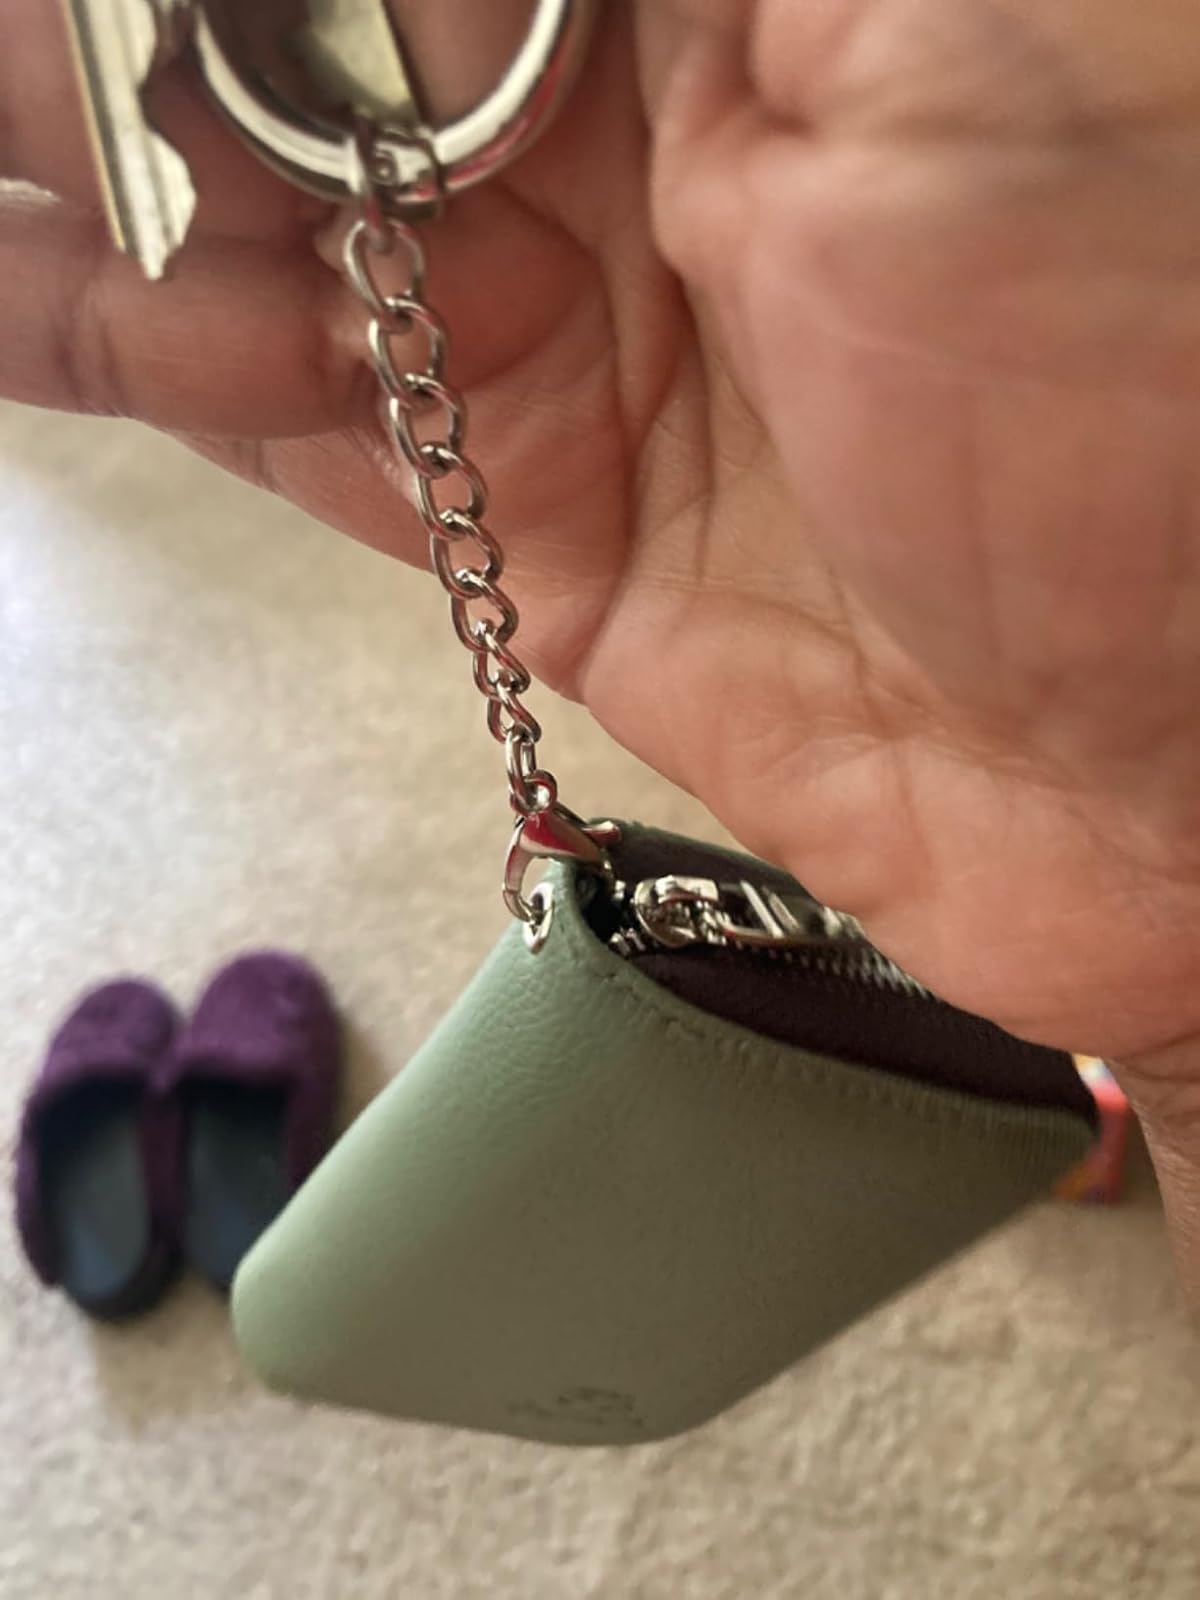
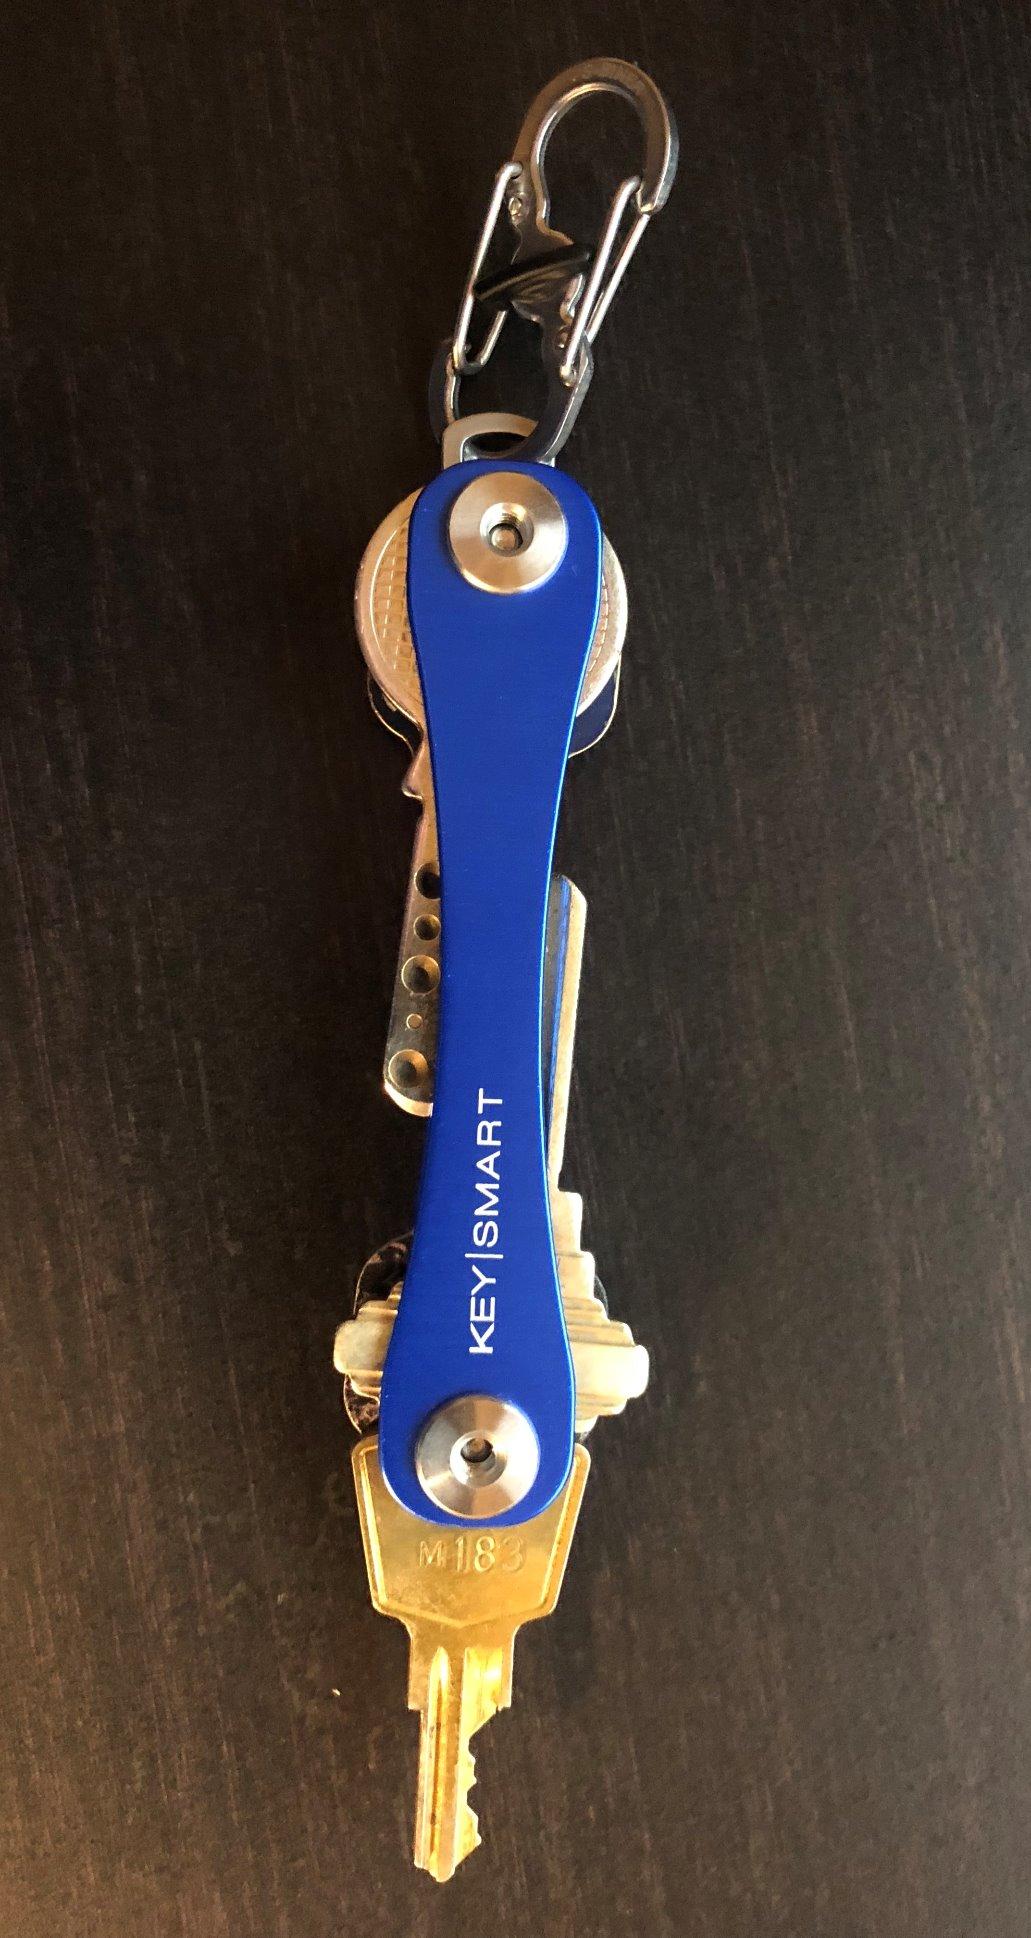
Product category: accessories_keychain
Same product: no